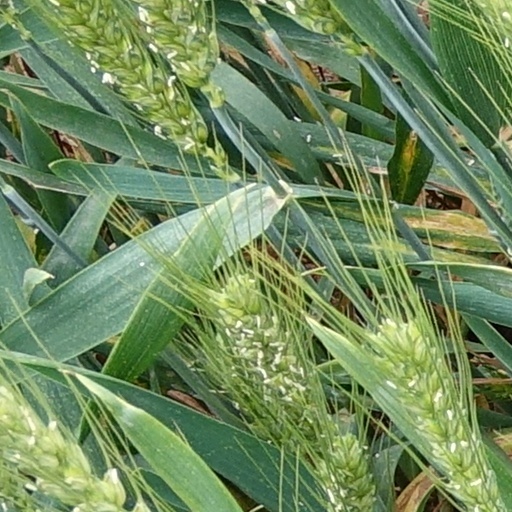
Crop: wheat